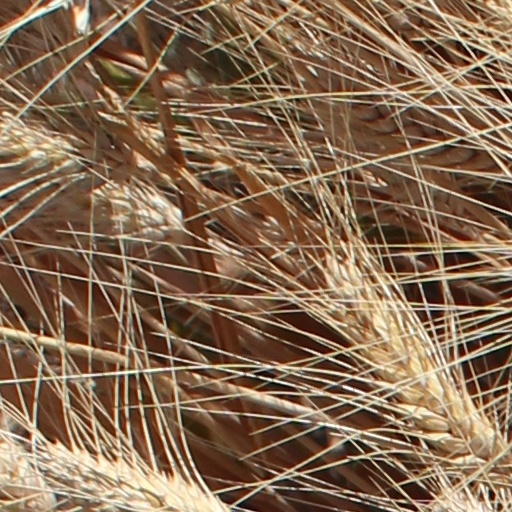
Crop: wheat